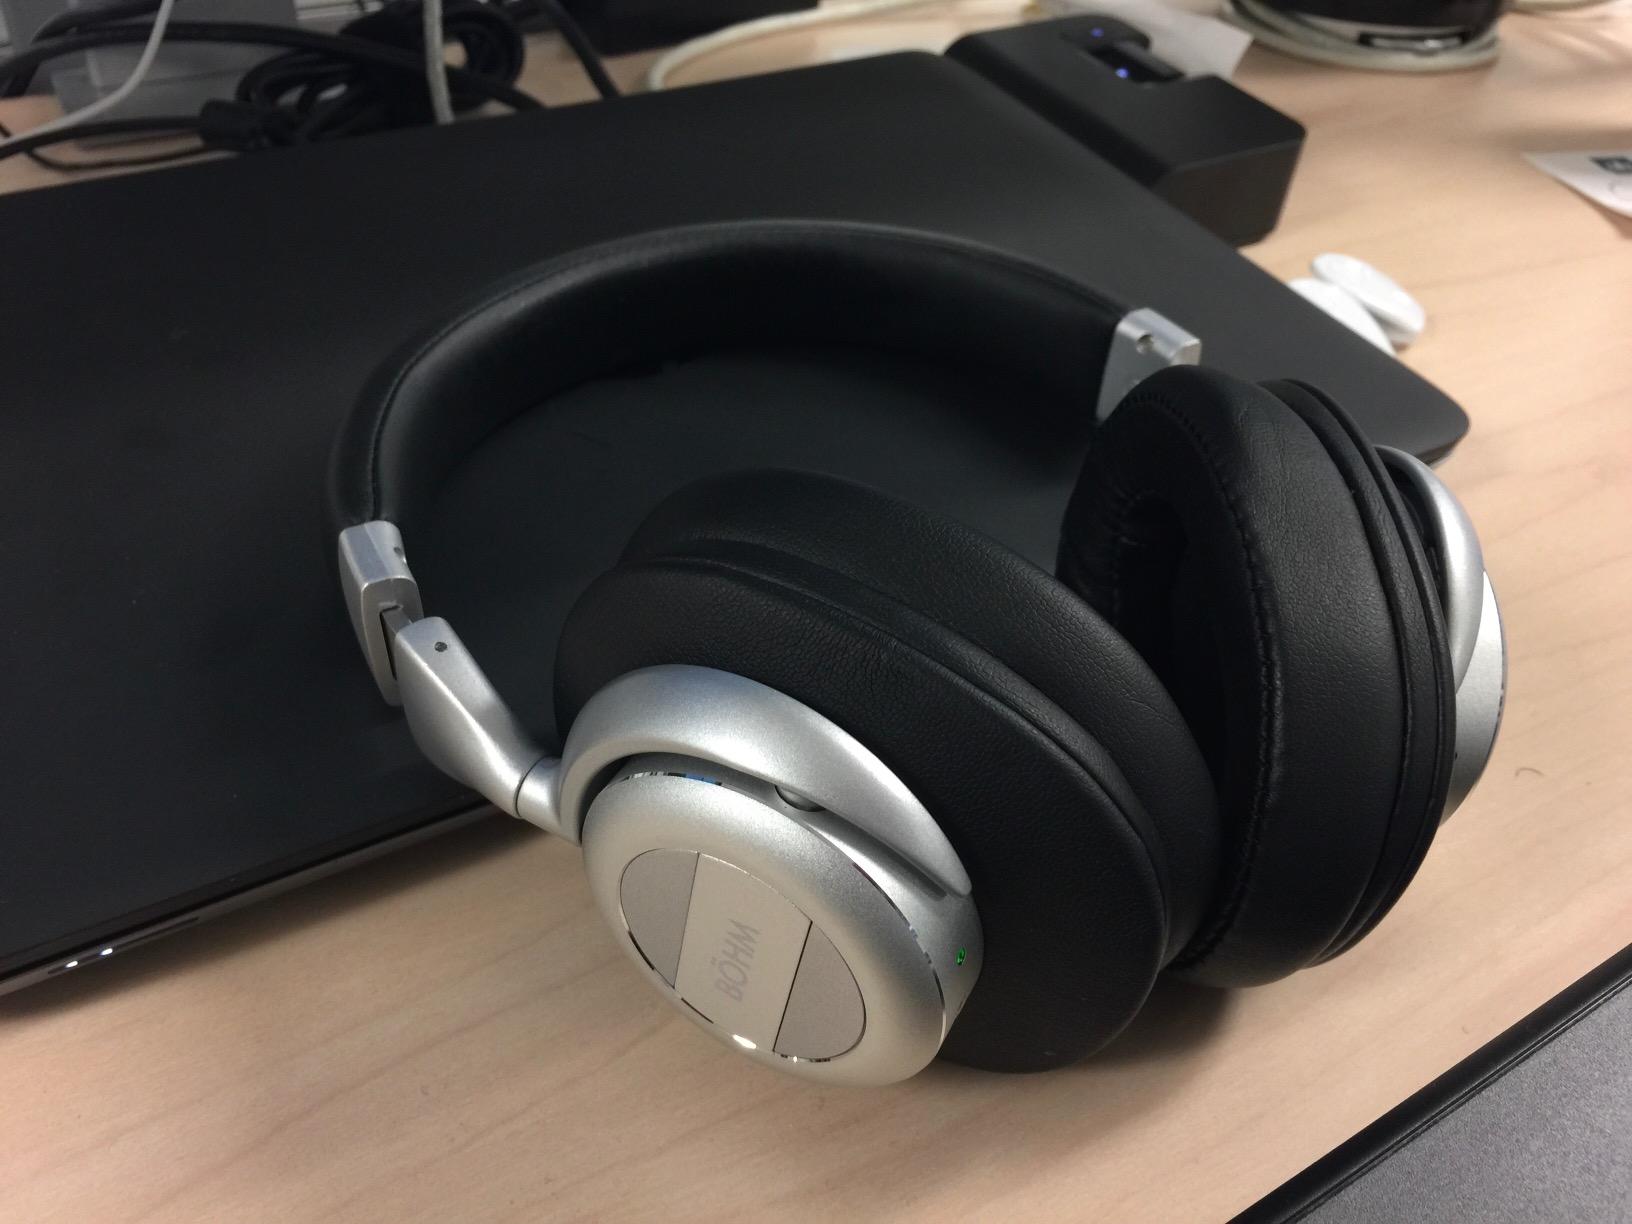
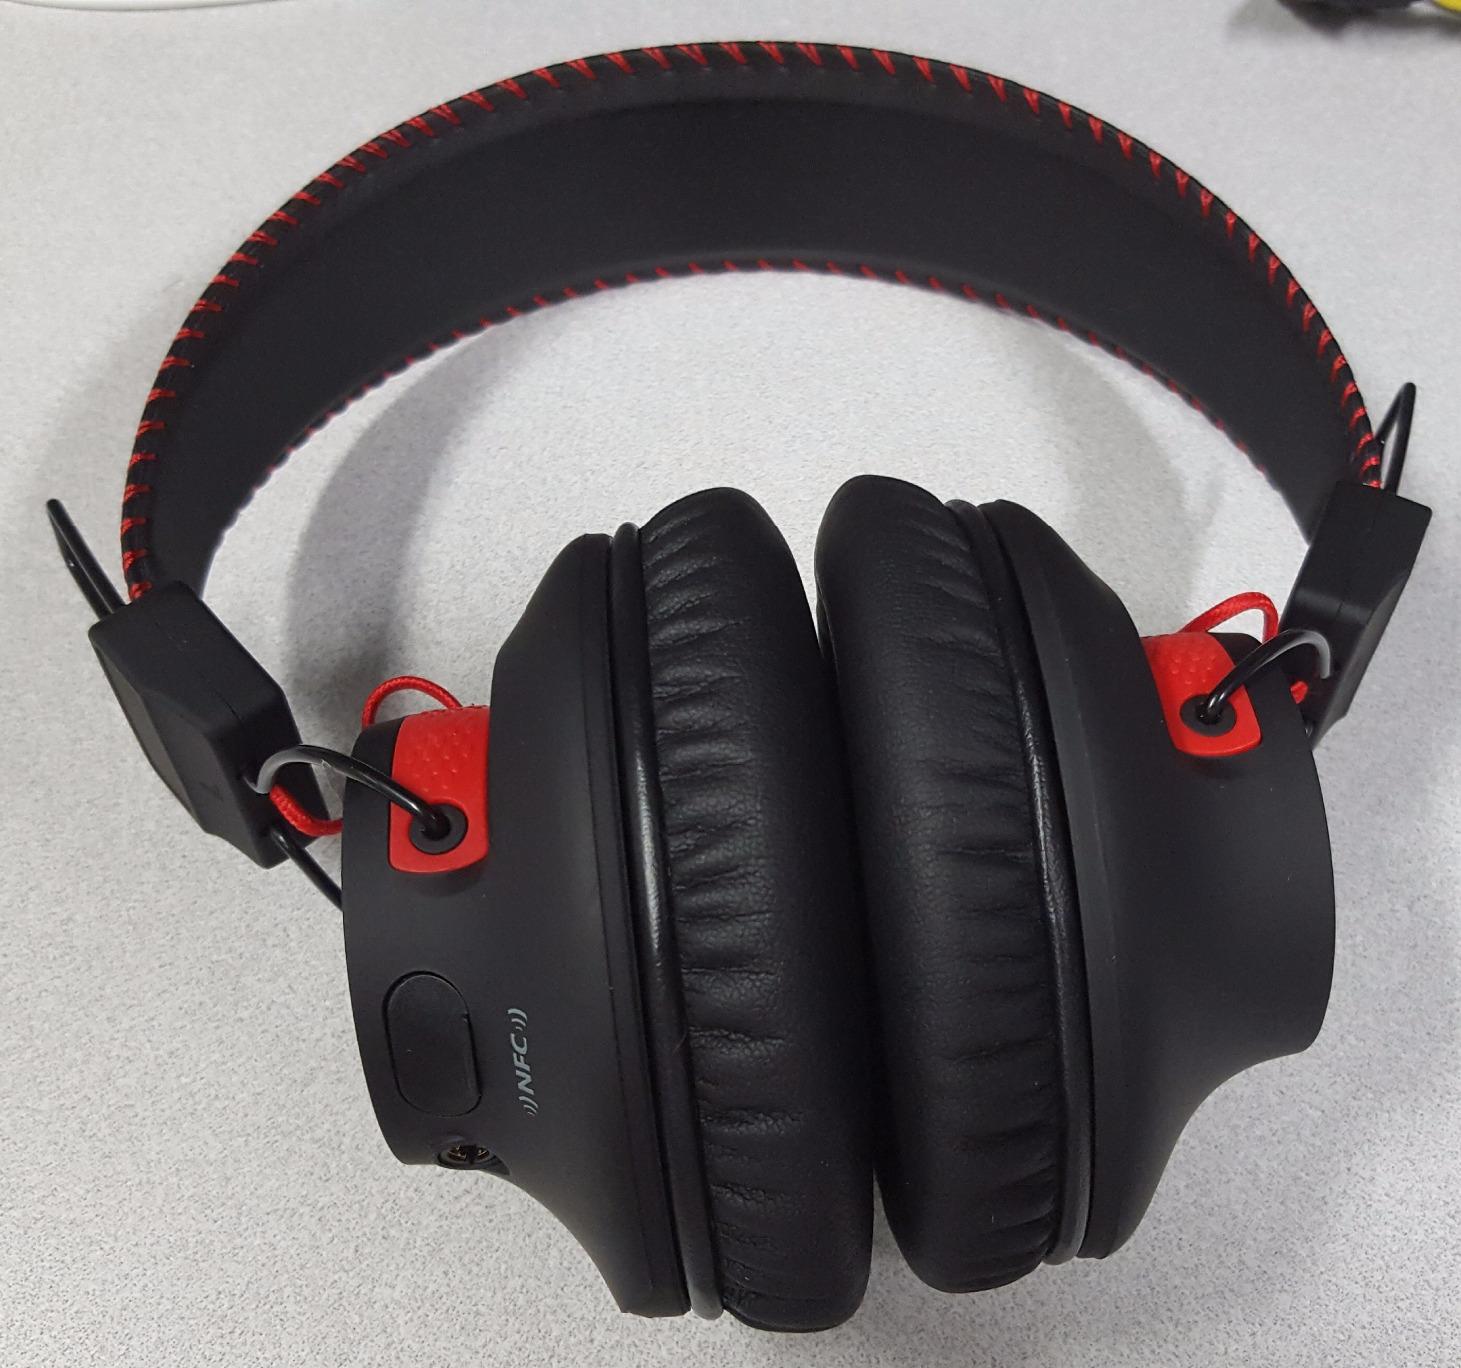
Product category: headphones
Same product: no